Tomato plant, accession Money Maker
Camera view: tilt-top (135 deg); turntable rotation: 120 degrees
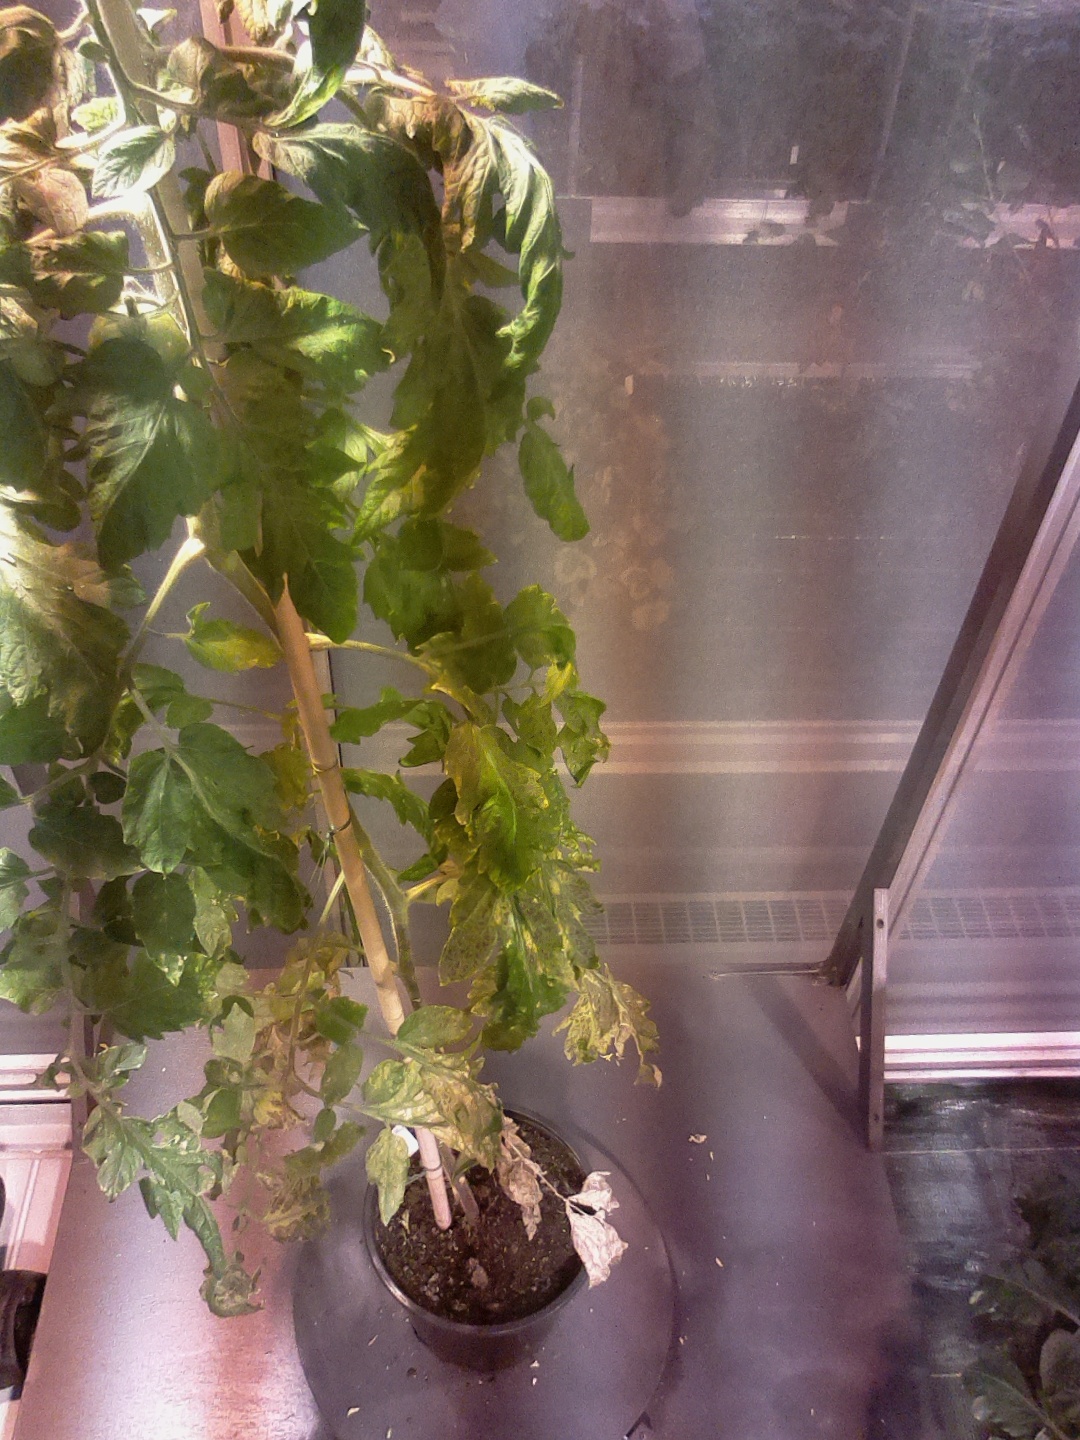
BBCH growth stage 72: 20%-30% of final fruit size